Tourism in Tamil Nadu

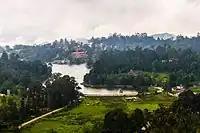
Kodaikanal, one of the major hill stations

Puthandu is known as Tamil New Year which marks the first day of year on the Tamil calendar. The festival date is set with the solar cycle of the solar Hindu calendar, as the first day of the Tamil month "Chithirai" and falls on or about 14 April every year on the Gregorian calendar. Karthikai Deepam is a festival of lights that is observed on the full moon day of the Kartika month, called the Kartika Pournami, falling on the Gregorian months of November or December. Thaipusam is a Tamil festival celebrated on the first full moon day of the Tamil month of Thai coinciding with Pusam star and dedicated to lord Murugan. Kavadi Aattam is a ceremonial act of sacrifice and offering practiced by devotees which is a central part of Thaipusam and emphasizes debt bondage. Aadi Perukku is a Tamil cultural festival celebrated on the 18th day of the Tamil month of Adi which pays tribute to water's life-sustaining properties. The worship of Amman and Ayyanar deities are organized during the month in temples across Tamil Nadu with much fanfare. Panguni Uthiram is marked on the purnima (full moon) of the month of Panguni and celebrates the wedding of various Hindu gods.